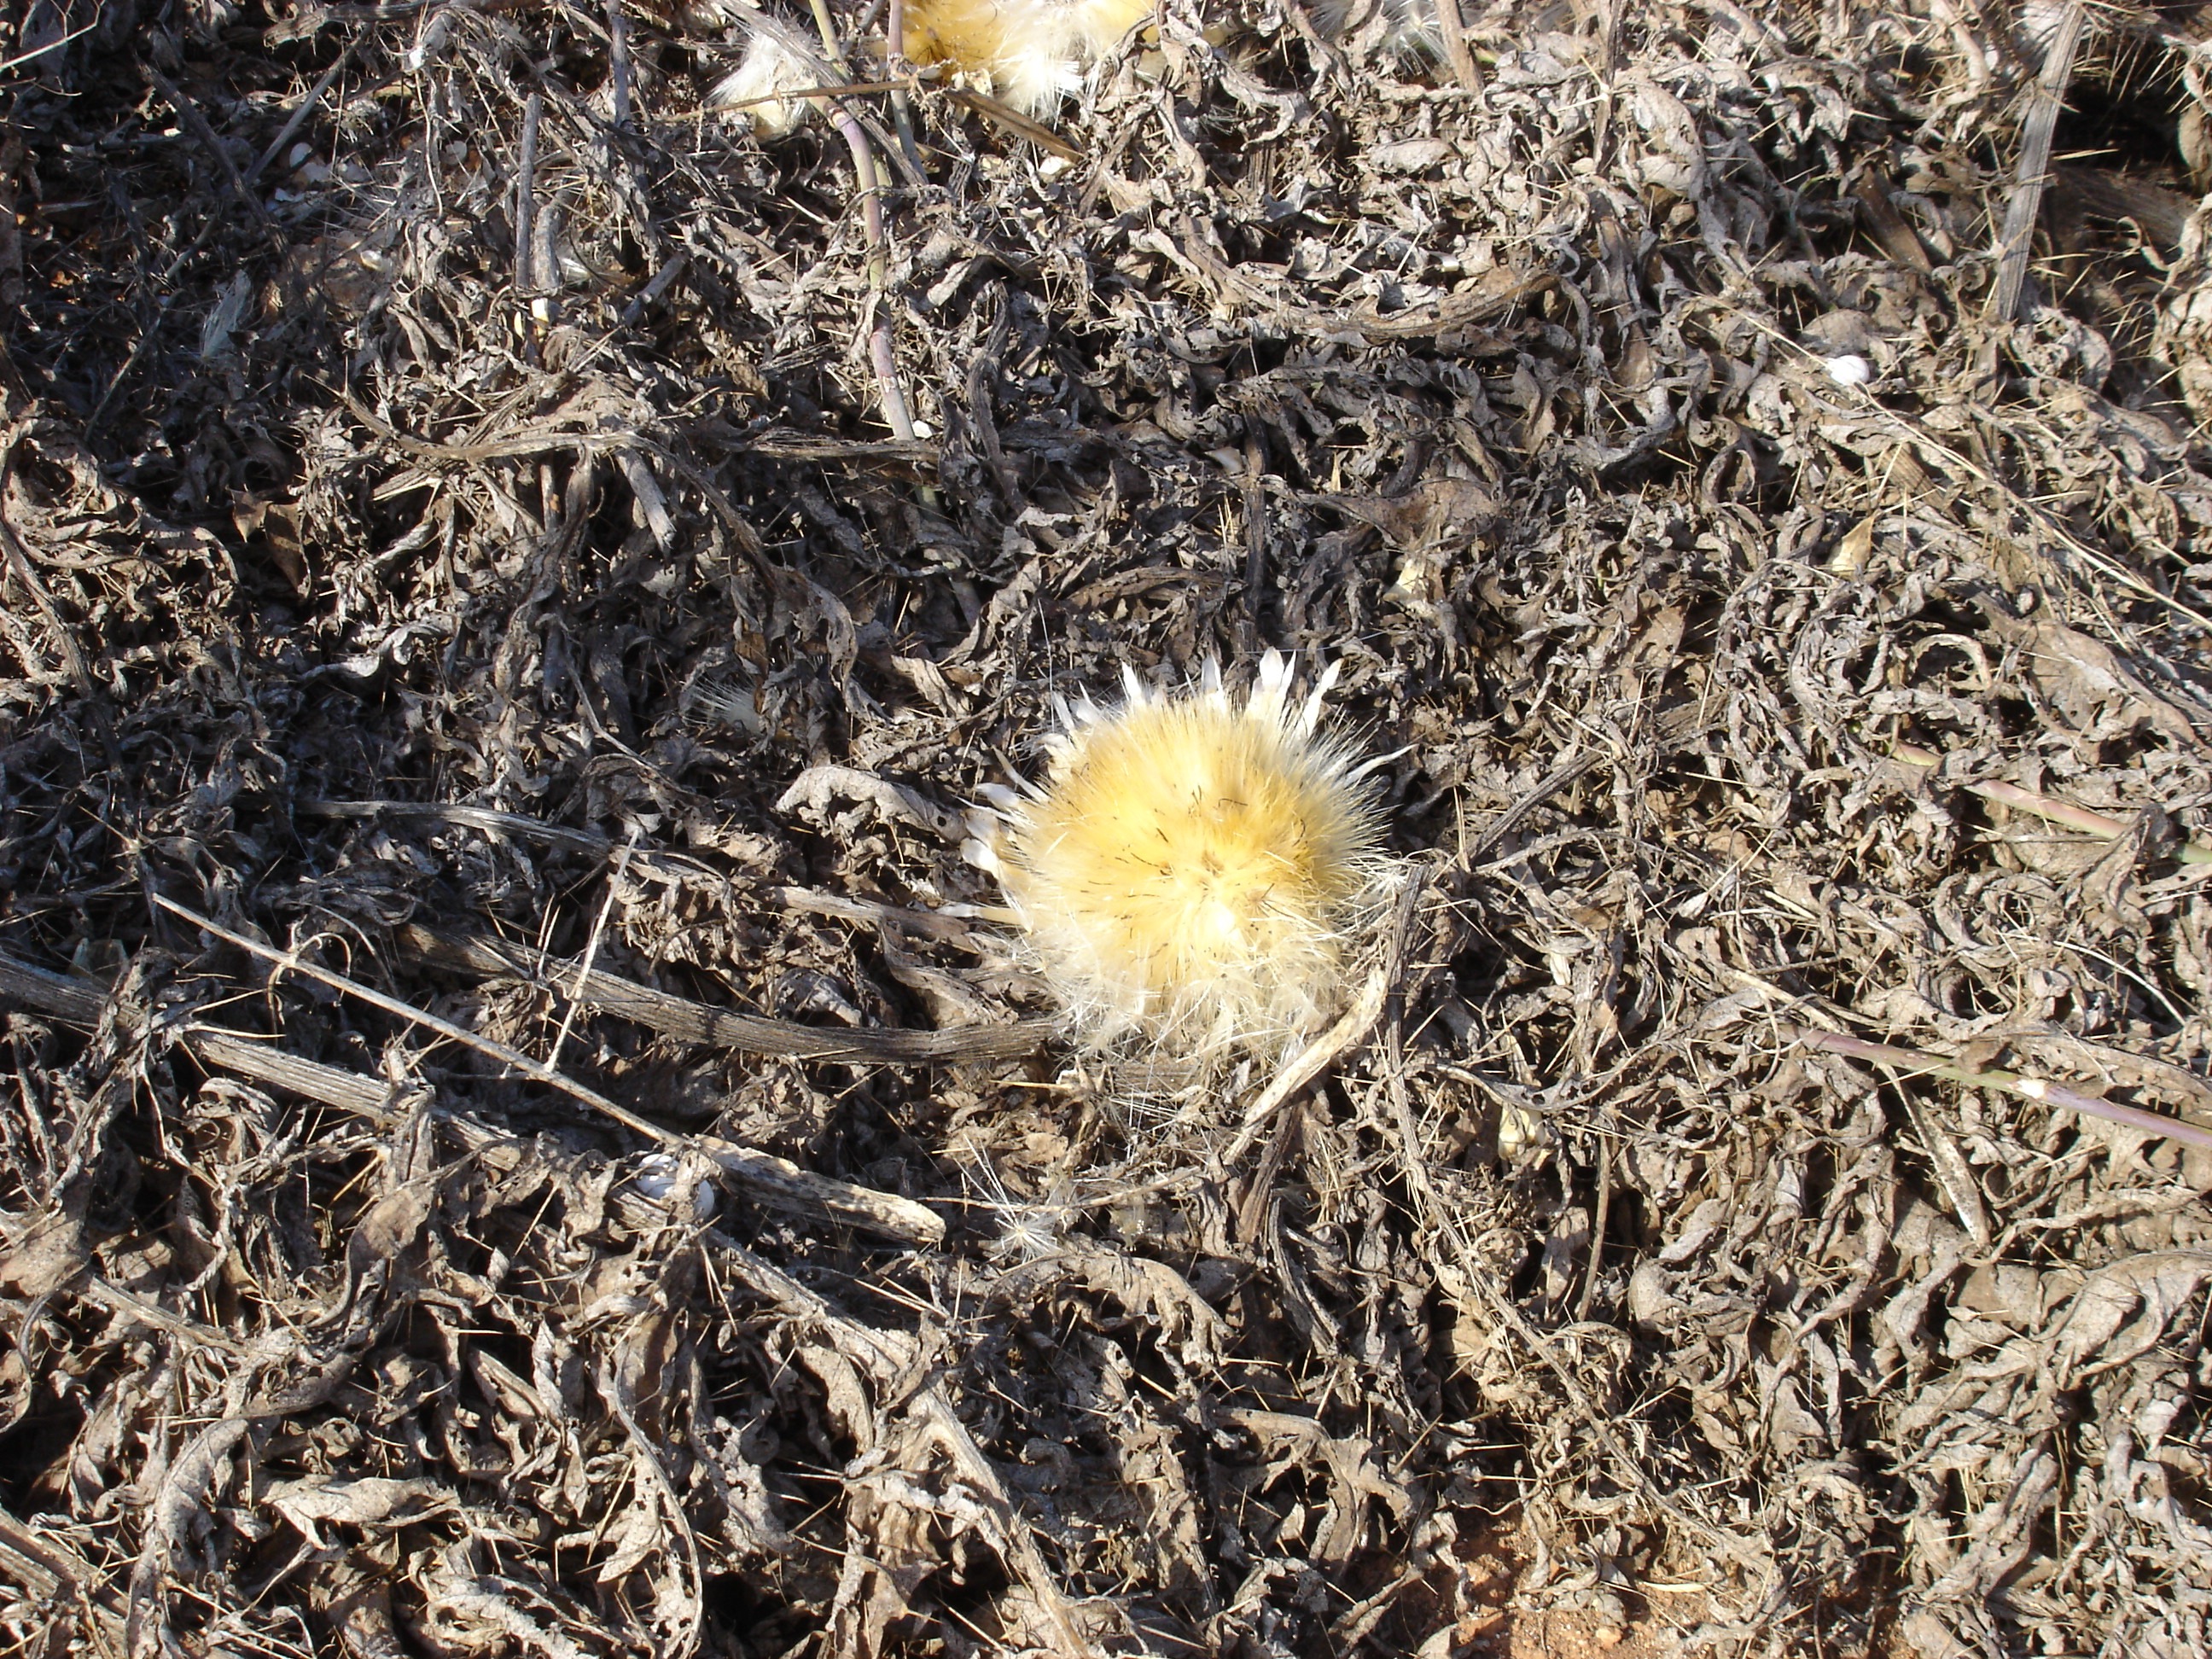
nature, cactus, plant, leaf, flower, produce, brown, soil, botany, flora, fauna, thistle, drought, flowering plant, land plant, thorns spines and prickles